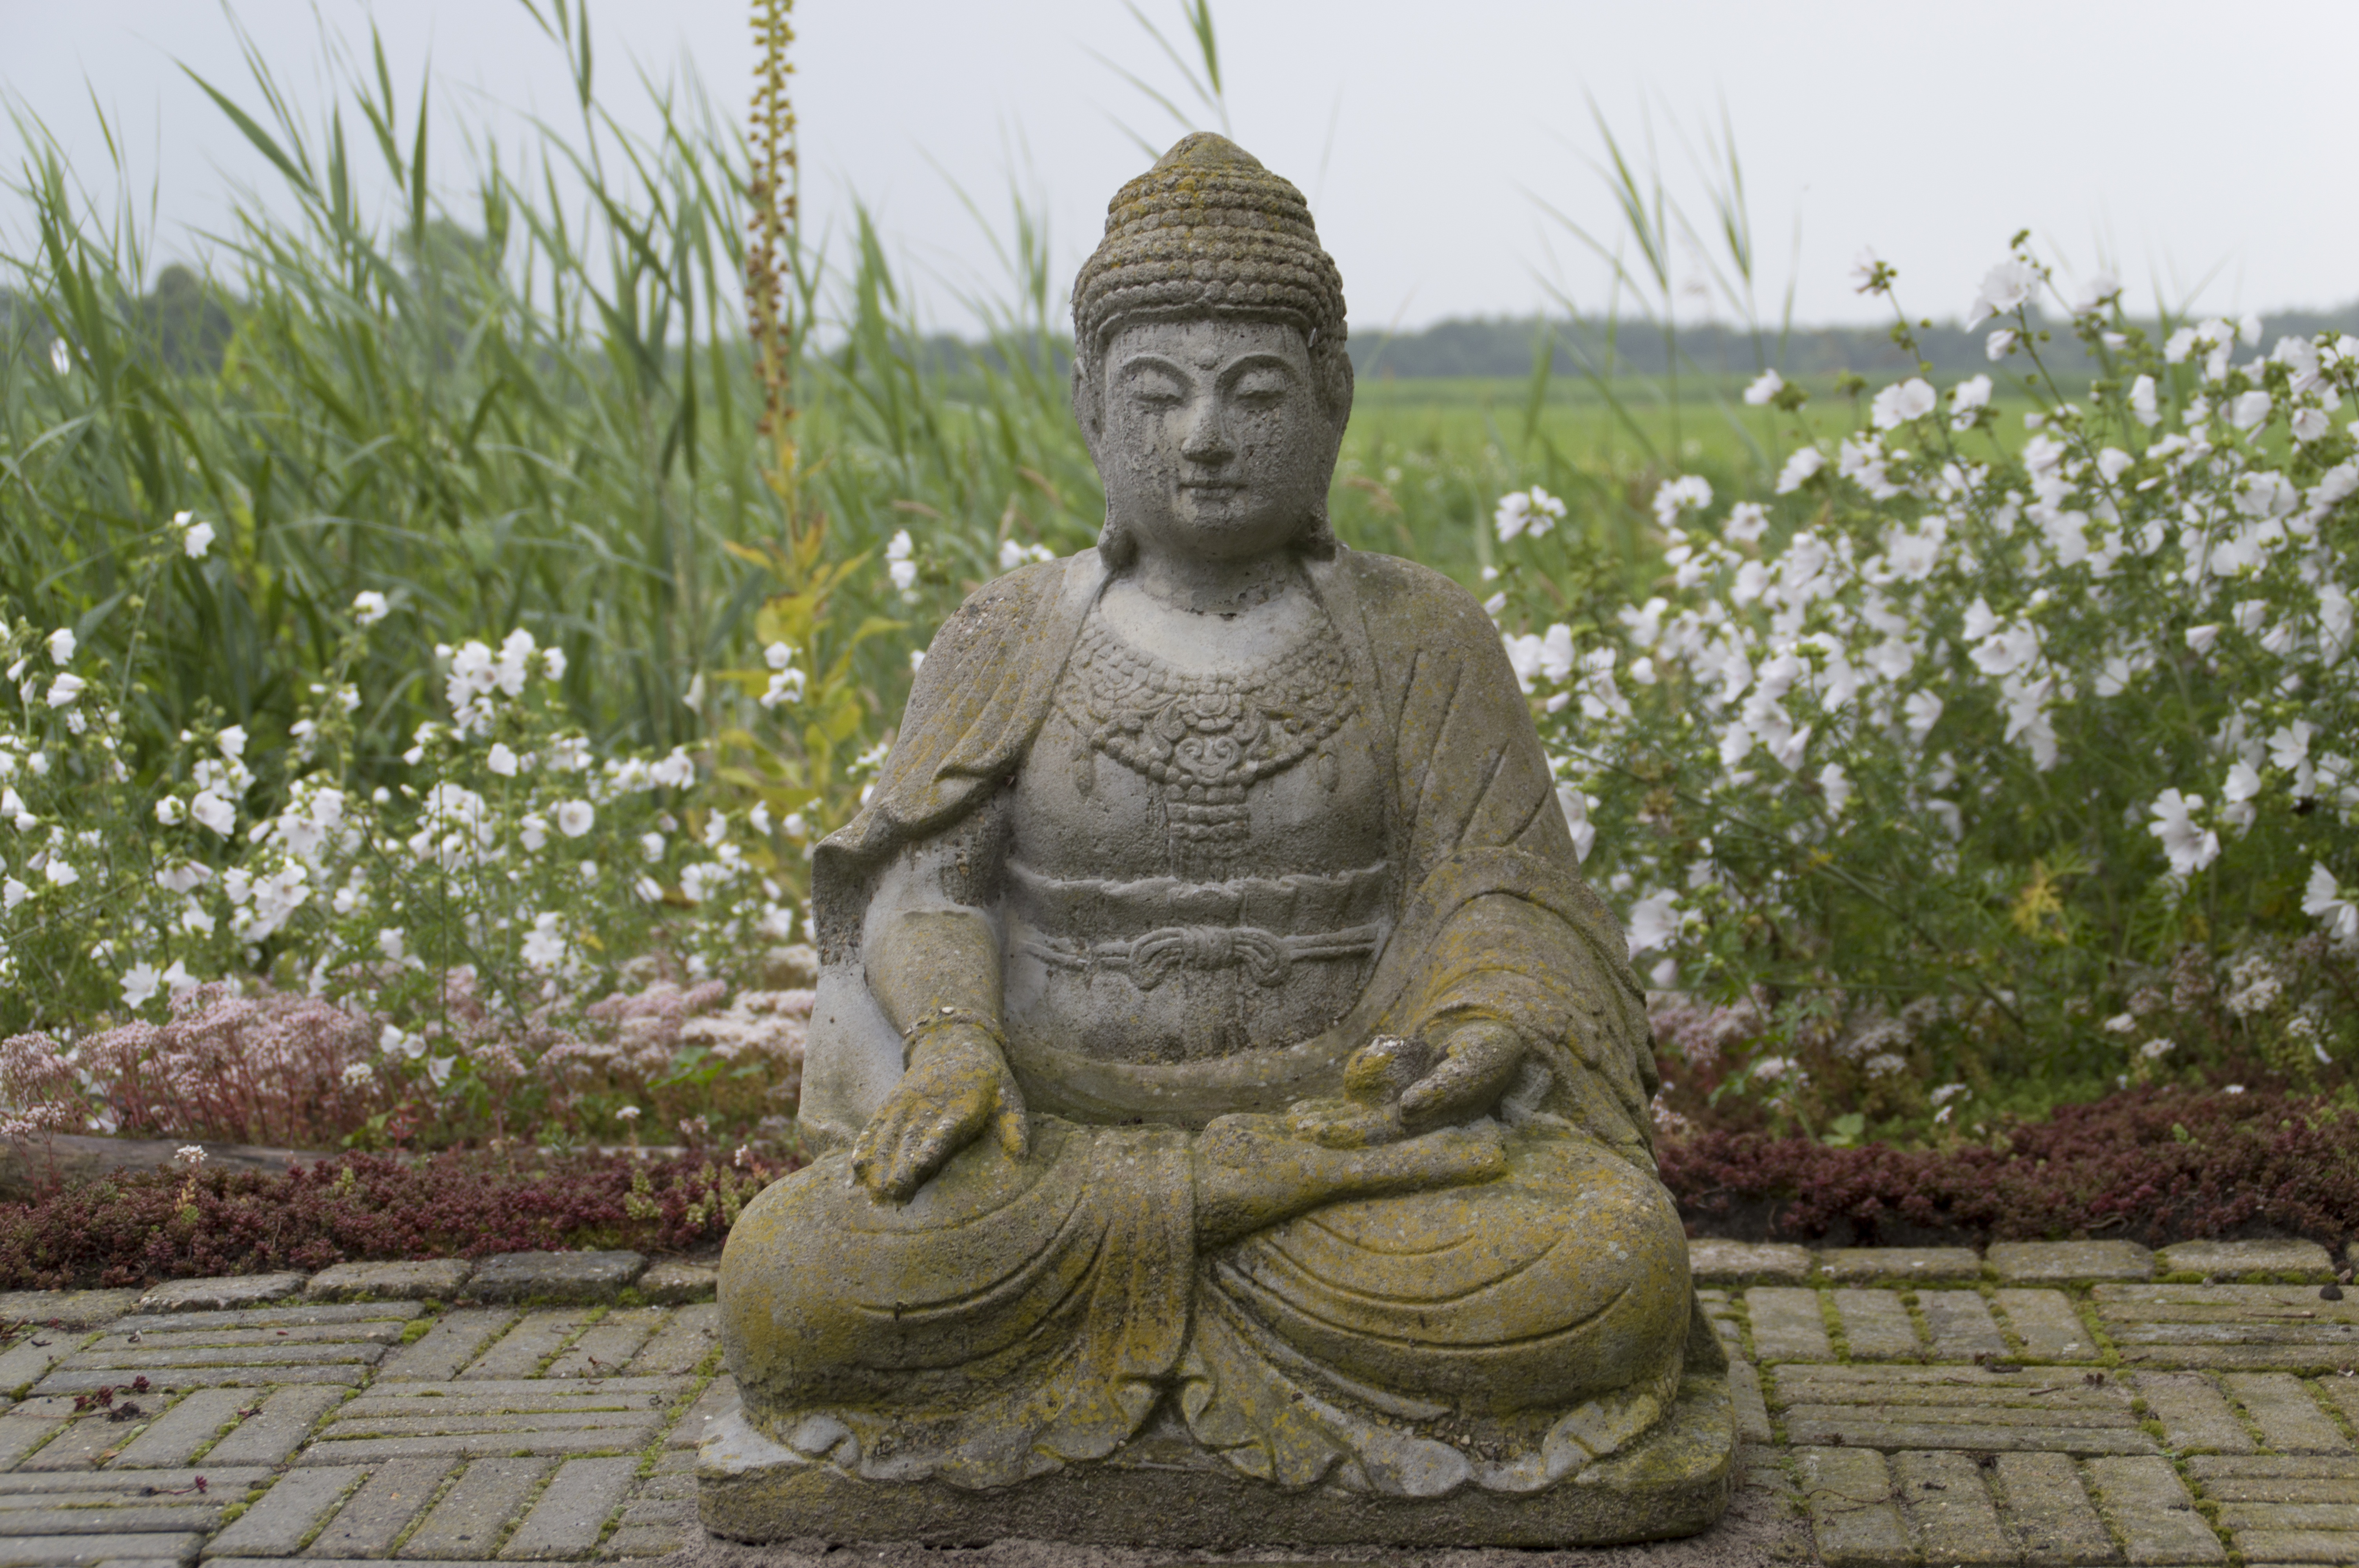
monument, statue, garden, sculpture, art, temple, buddha, image, carving, archaeological site, stone carving, gautama buddha